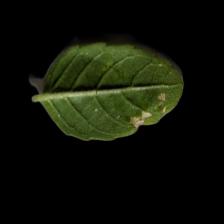
Plant: Tulsi